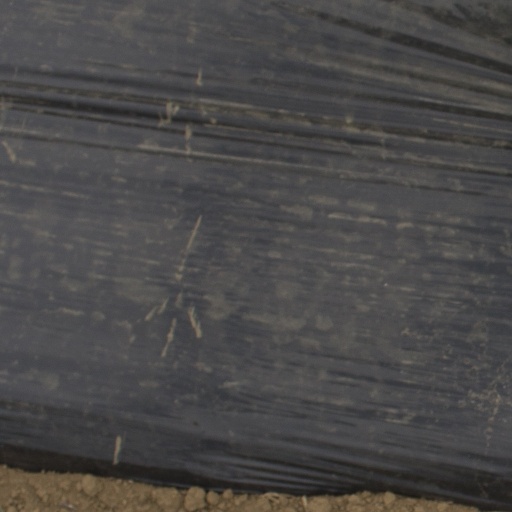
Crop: Jerusalem artichoke